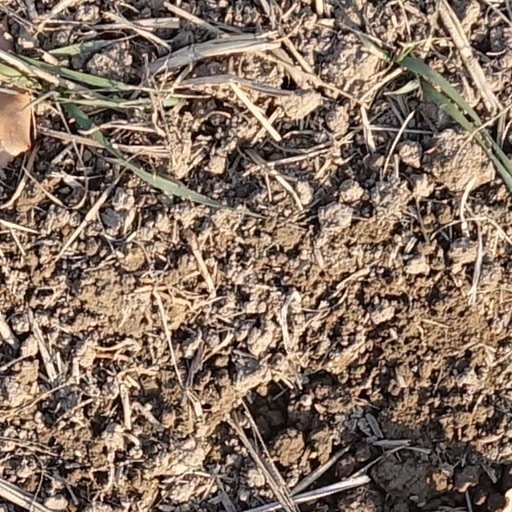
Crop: wheat